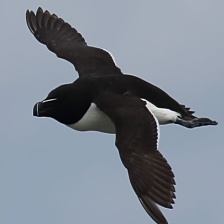
Species: RAZORBILL
Scientific name: ALCA TORDA